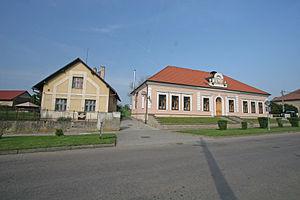
Bezděkov est une commune rurale du district et de la région de Pardubice, en République tchèque. Sa population s'élevait à 310 habitants en 2018.